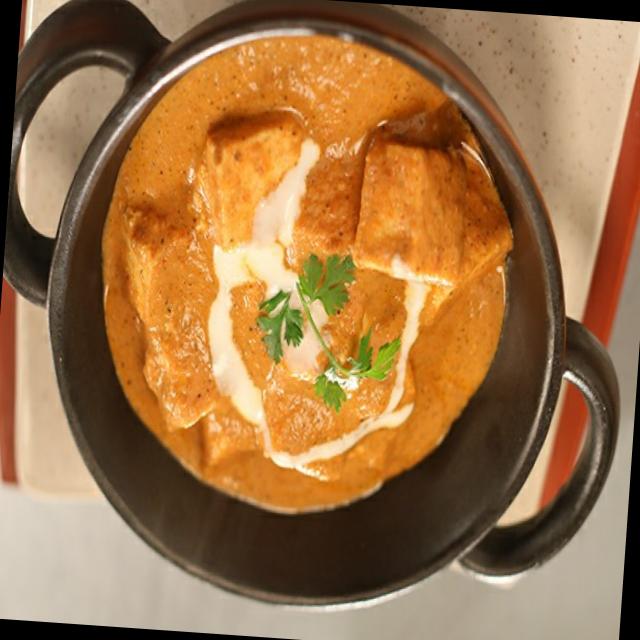
Dish: shahi_paneer